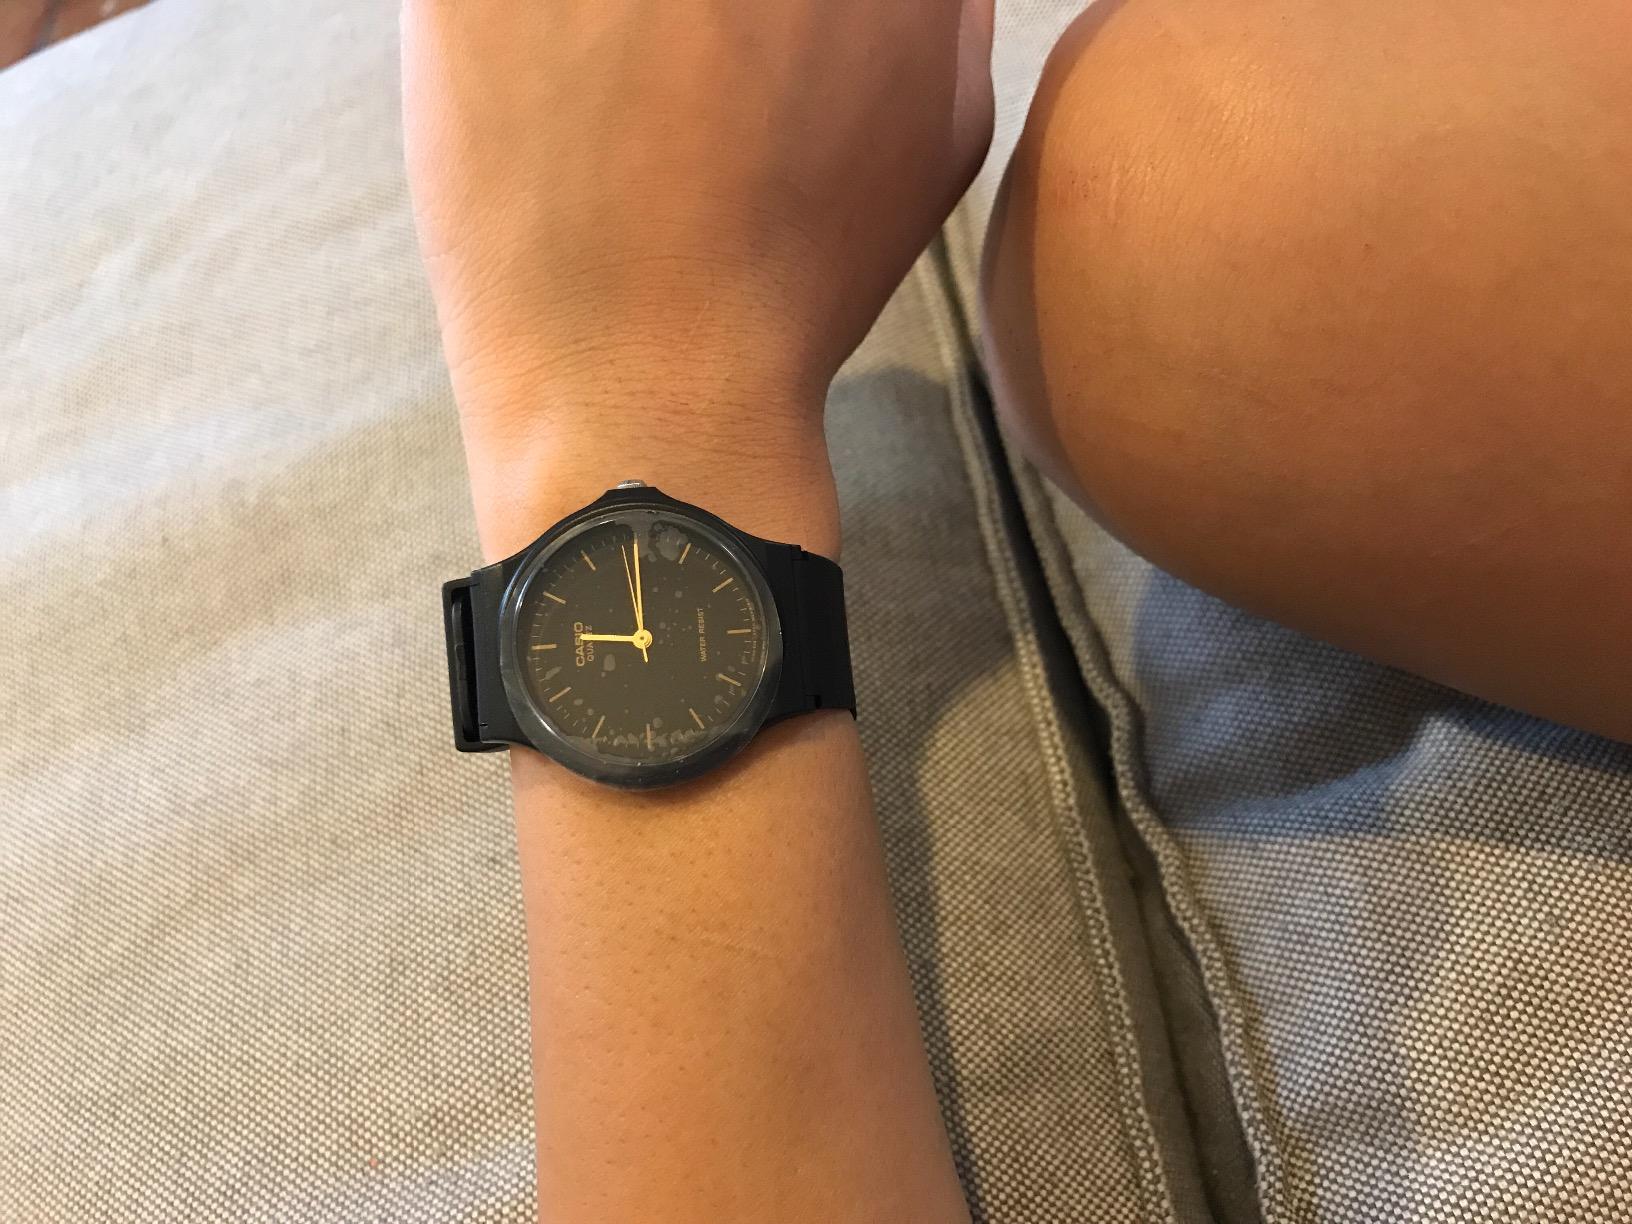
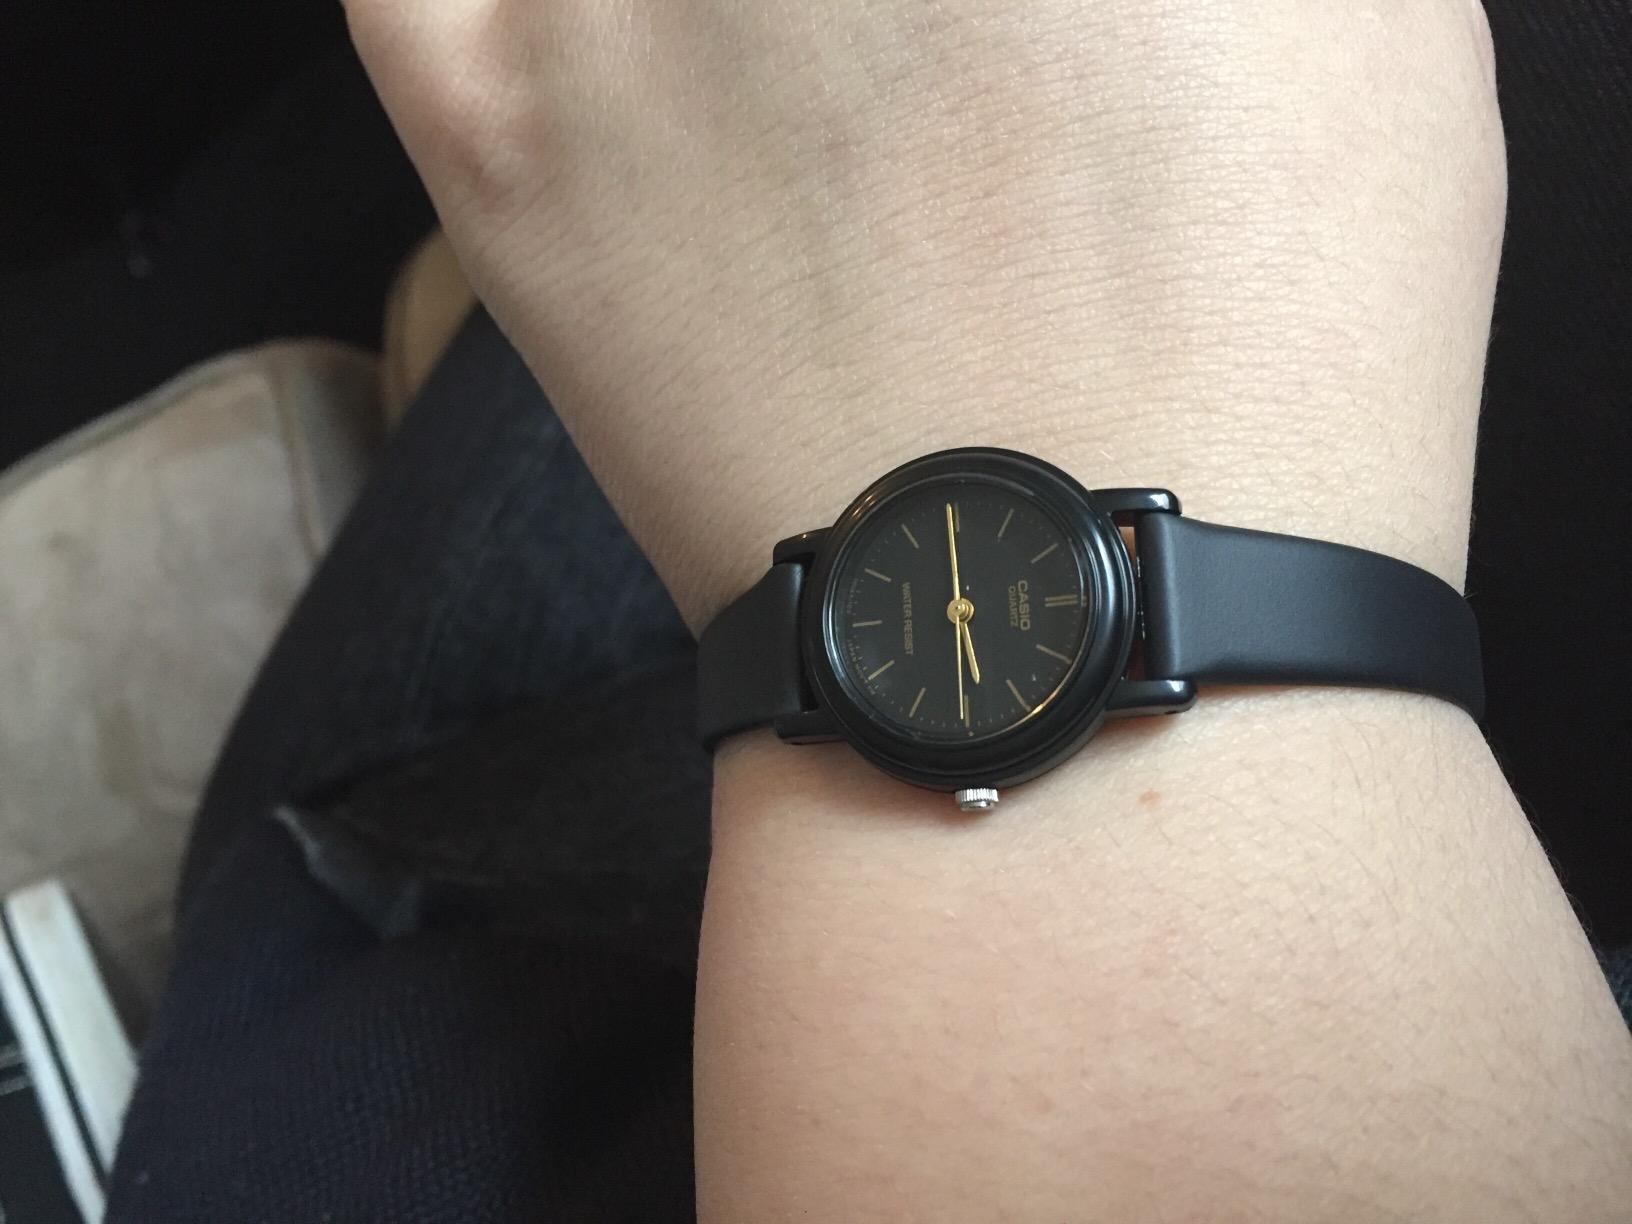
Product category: accessories_watch
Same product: no